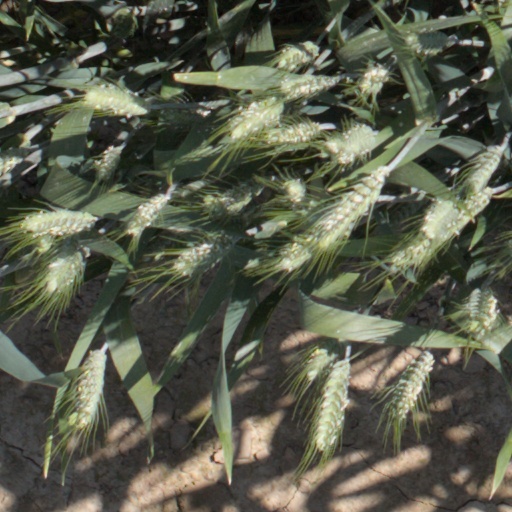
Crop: wheat